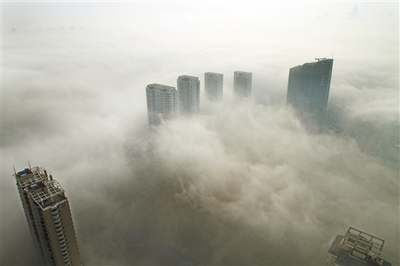
Weather: foggy or hazy